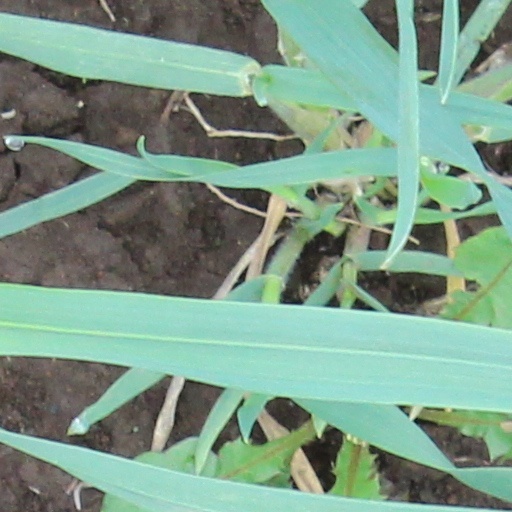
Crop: wheat